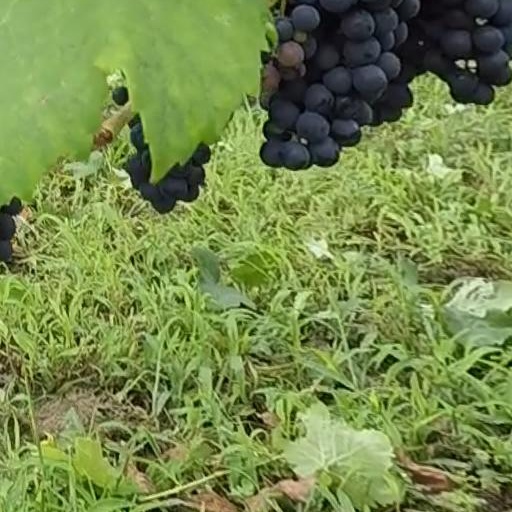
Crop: grape